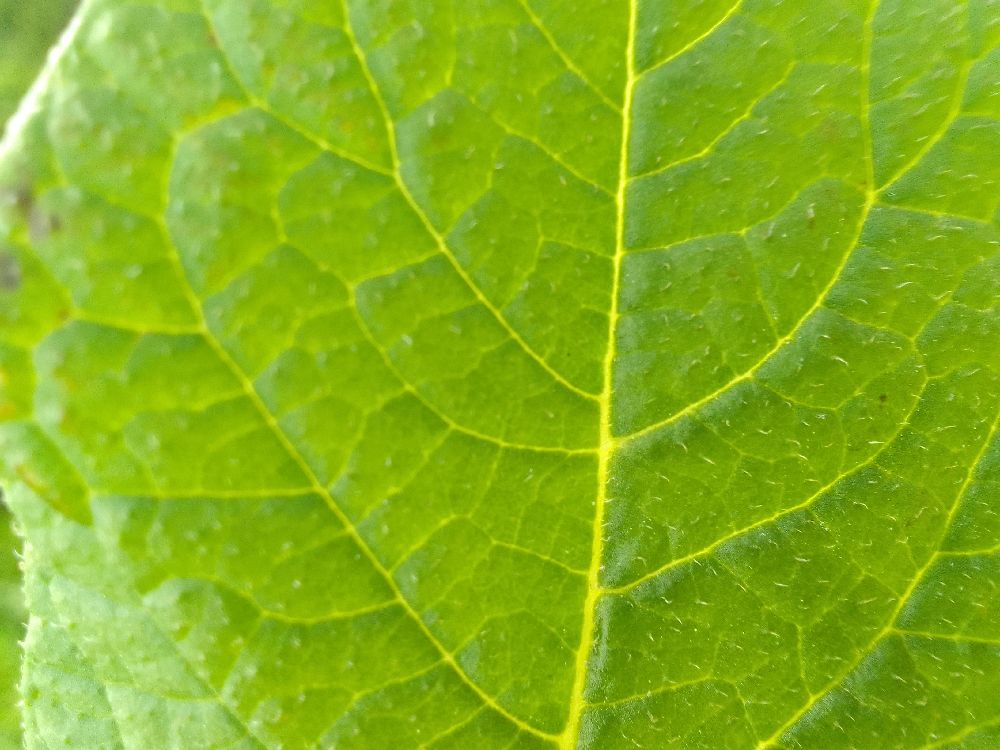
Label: Healthy